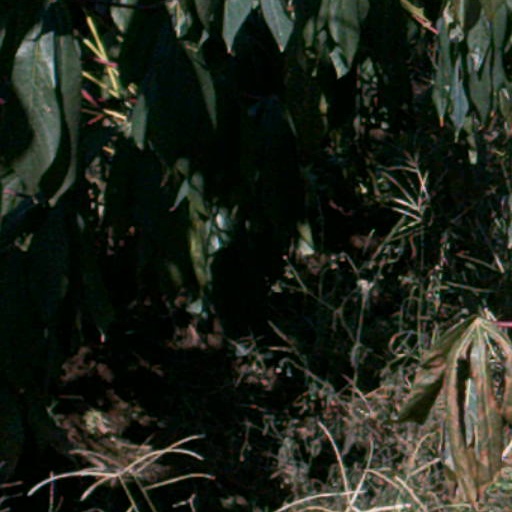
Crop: cassava